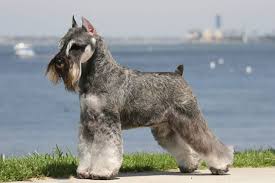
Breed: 220-n000053-standard_schnauzer